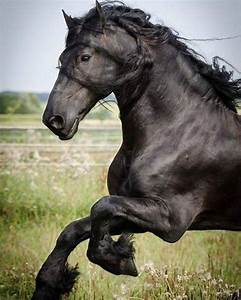
Label: cavallo